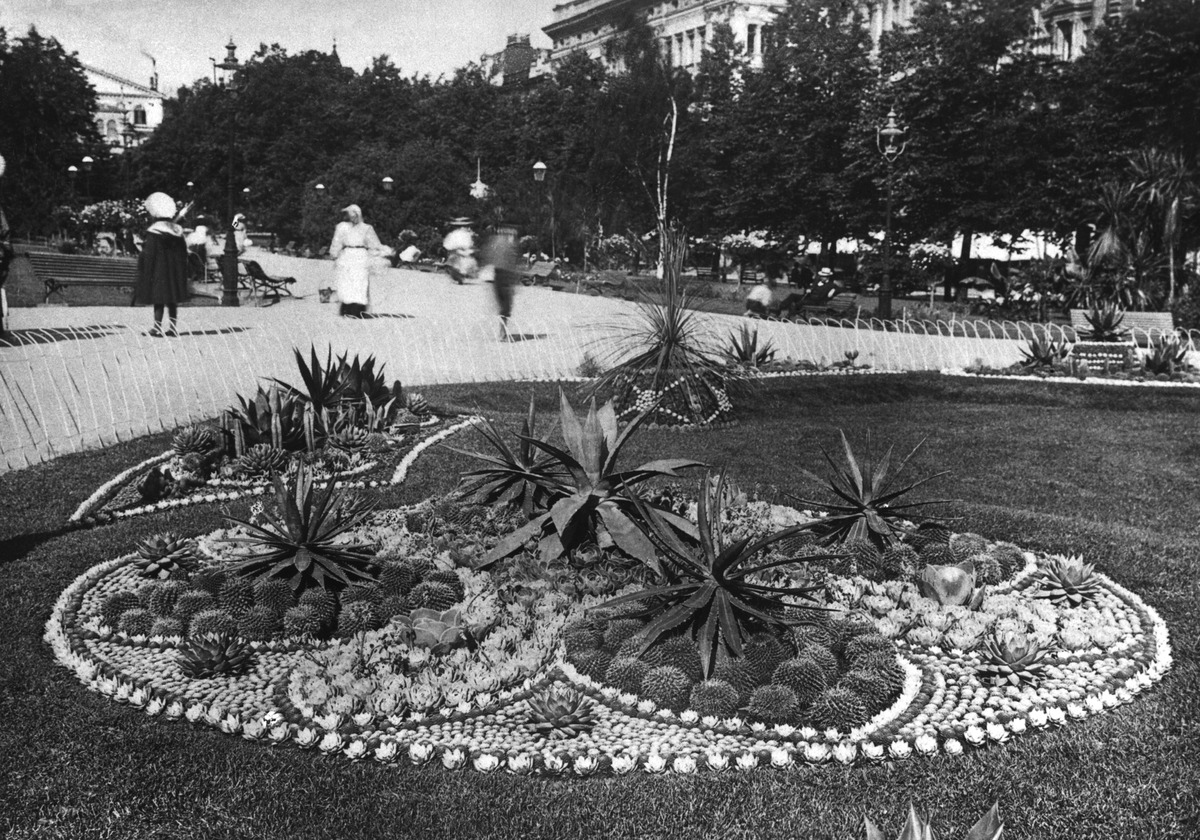
Kaktusistutuksia Runenbergin esplanadilla
sisällön kuvaus: Kaktusistutuksia Runenbergin esplanadilla. Kaktukset istuttanut Ernst Svensson. mustavalkoinen
Ajankohta: kuvausaika 1909 - 1910
Paikka: Suomi, Uusimaa, Helsinki, Kaartinkaupunki Helsinki, Runebergin esplanadi
Aiheet: puistot, puutarhat, kukkaistutukset, kaktusistutukset